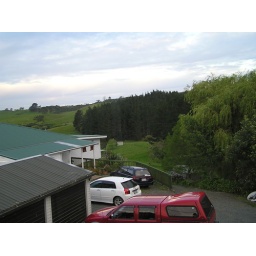
View of the country side from the front of the house, the owners live in the white house below